Nicaea

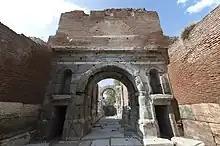
İznik Walls at the Lefke Gate

Along with the rest of Bithynia, Nicaea came under the rule of the Roman Republic in 72 BC. The city remained one of the most important urban centres of Asia Minor throughout the Roman period, and continued its old competition with Nicomedia over pre-eminence and the location of the seat of the Roman governor of Bithynia et Pontus. The geographer Strabo (XII.565 ff.) described the city as built in the typical Hellenistic fashion with great regularity, in the form of a square, measuring 16 stadia in circumference, i.e. approx. or covering an area of some or ; it had four gates, and all its streets intersected one another at right angles in accordance with the Hippodamian plan, so that from a monument in the centre all the four gates could be seen. This monument stood in the gymnasium, which was destroyed by fire but was restored with increased magnificence by Pliny the Younger, when he was governor there in the early 2nd century AD. In his writings Pliny makes frequent mention of Nicaea and its public buildings.